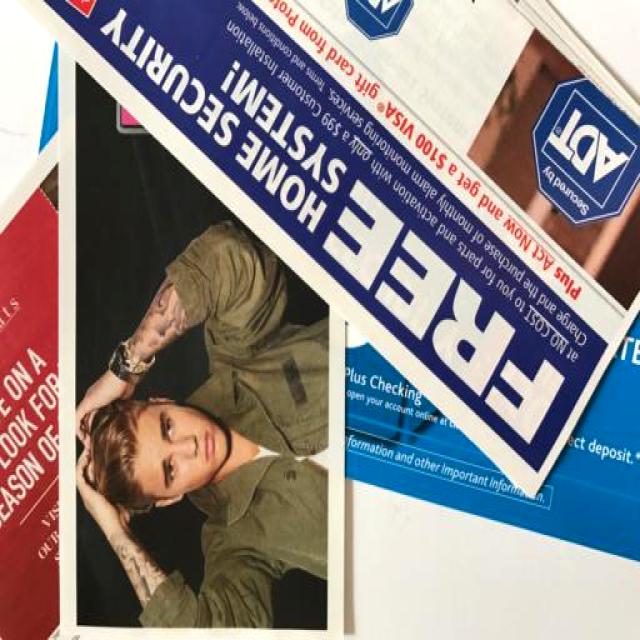
Label: Paper